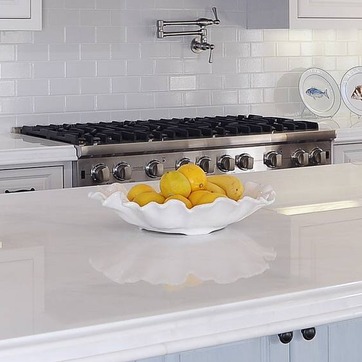
Material: food